1980 Allan Cup

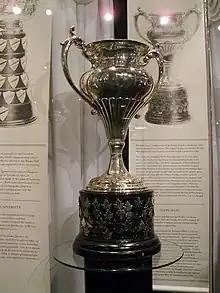
Silver bowl trophy with two large handles, mounted on a black plinth.

The 1980 Allan Cup was the Canadian senior ice hockey championship for the 1979–80 senior "A" season. The event was hosted by the Spokane Flyers in Spokane, Washington. The 1980 playoff marked the 72nd time that the Allan Cup has been awarded.